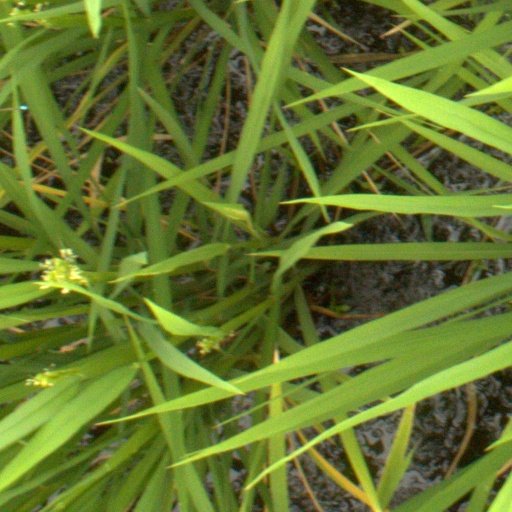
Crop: rice